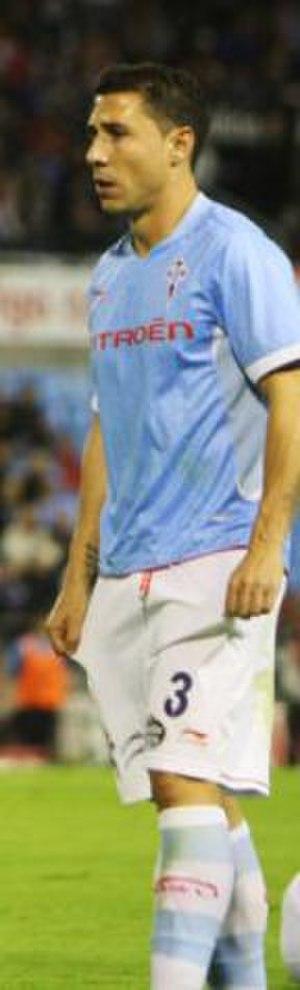
Roberto Lago Soto est un footballeur espagnol, né le 30 août 1985 à Vigo. Il évolue au poste d'arrière gauche à l'APOEL Nicosie.